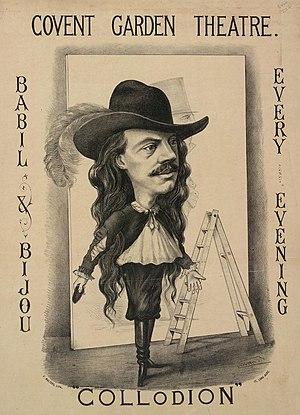
Affiche pour le numéro de Victor Collodion et la féérie Babil &amp
Victor Malfait, dit Victor Collodion, né le 12 juin 1842 à Lille et mort le 22 novembre 1873 dans l'océan Atlantique, est un caricaturiste français.